Brich dem Hungrigen dein Brot, BWV 39

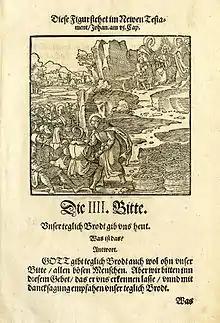
The feeding of the five thousand from Luther's Small Catechism, woodcut by Hans Brosamer, 1550

It is sung by the bass, the (voice of Jesus), as if the words were spoken by Jesus himself. The style is typical of Bach's treatment of such declamatory texts, a compositional style between arioso and aria. The bass solo is accompanied by an obbligato violoncello, with an ever-varying melodious dialogue in canon and counterpoint; the thematic material in the bass solo